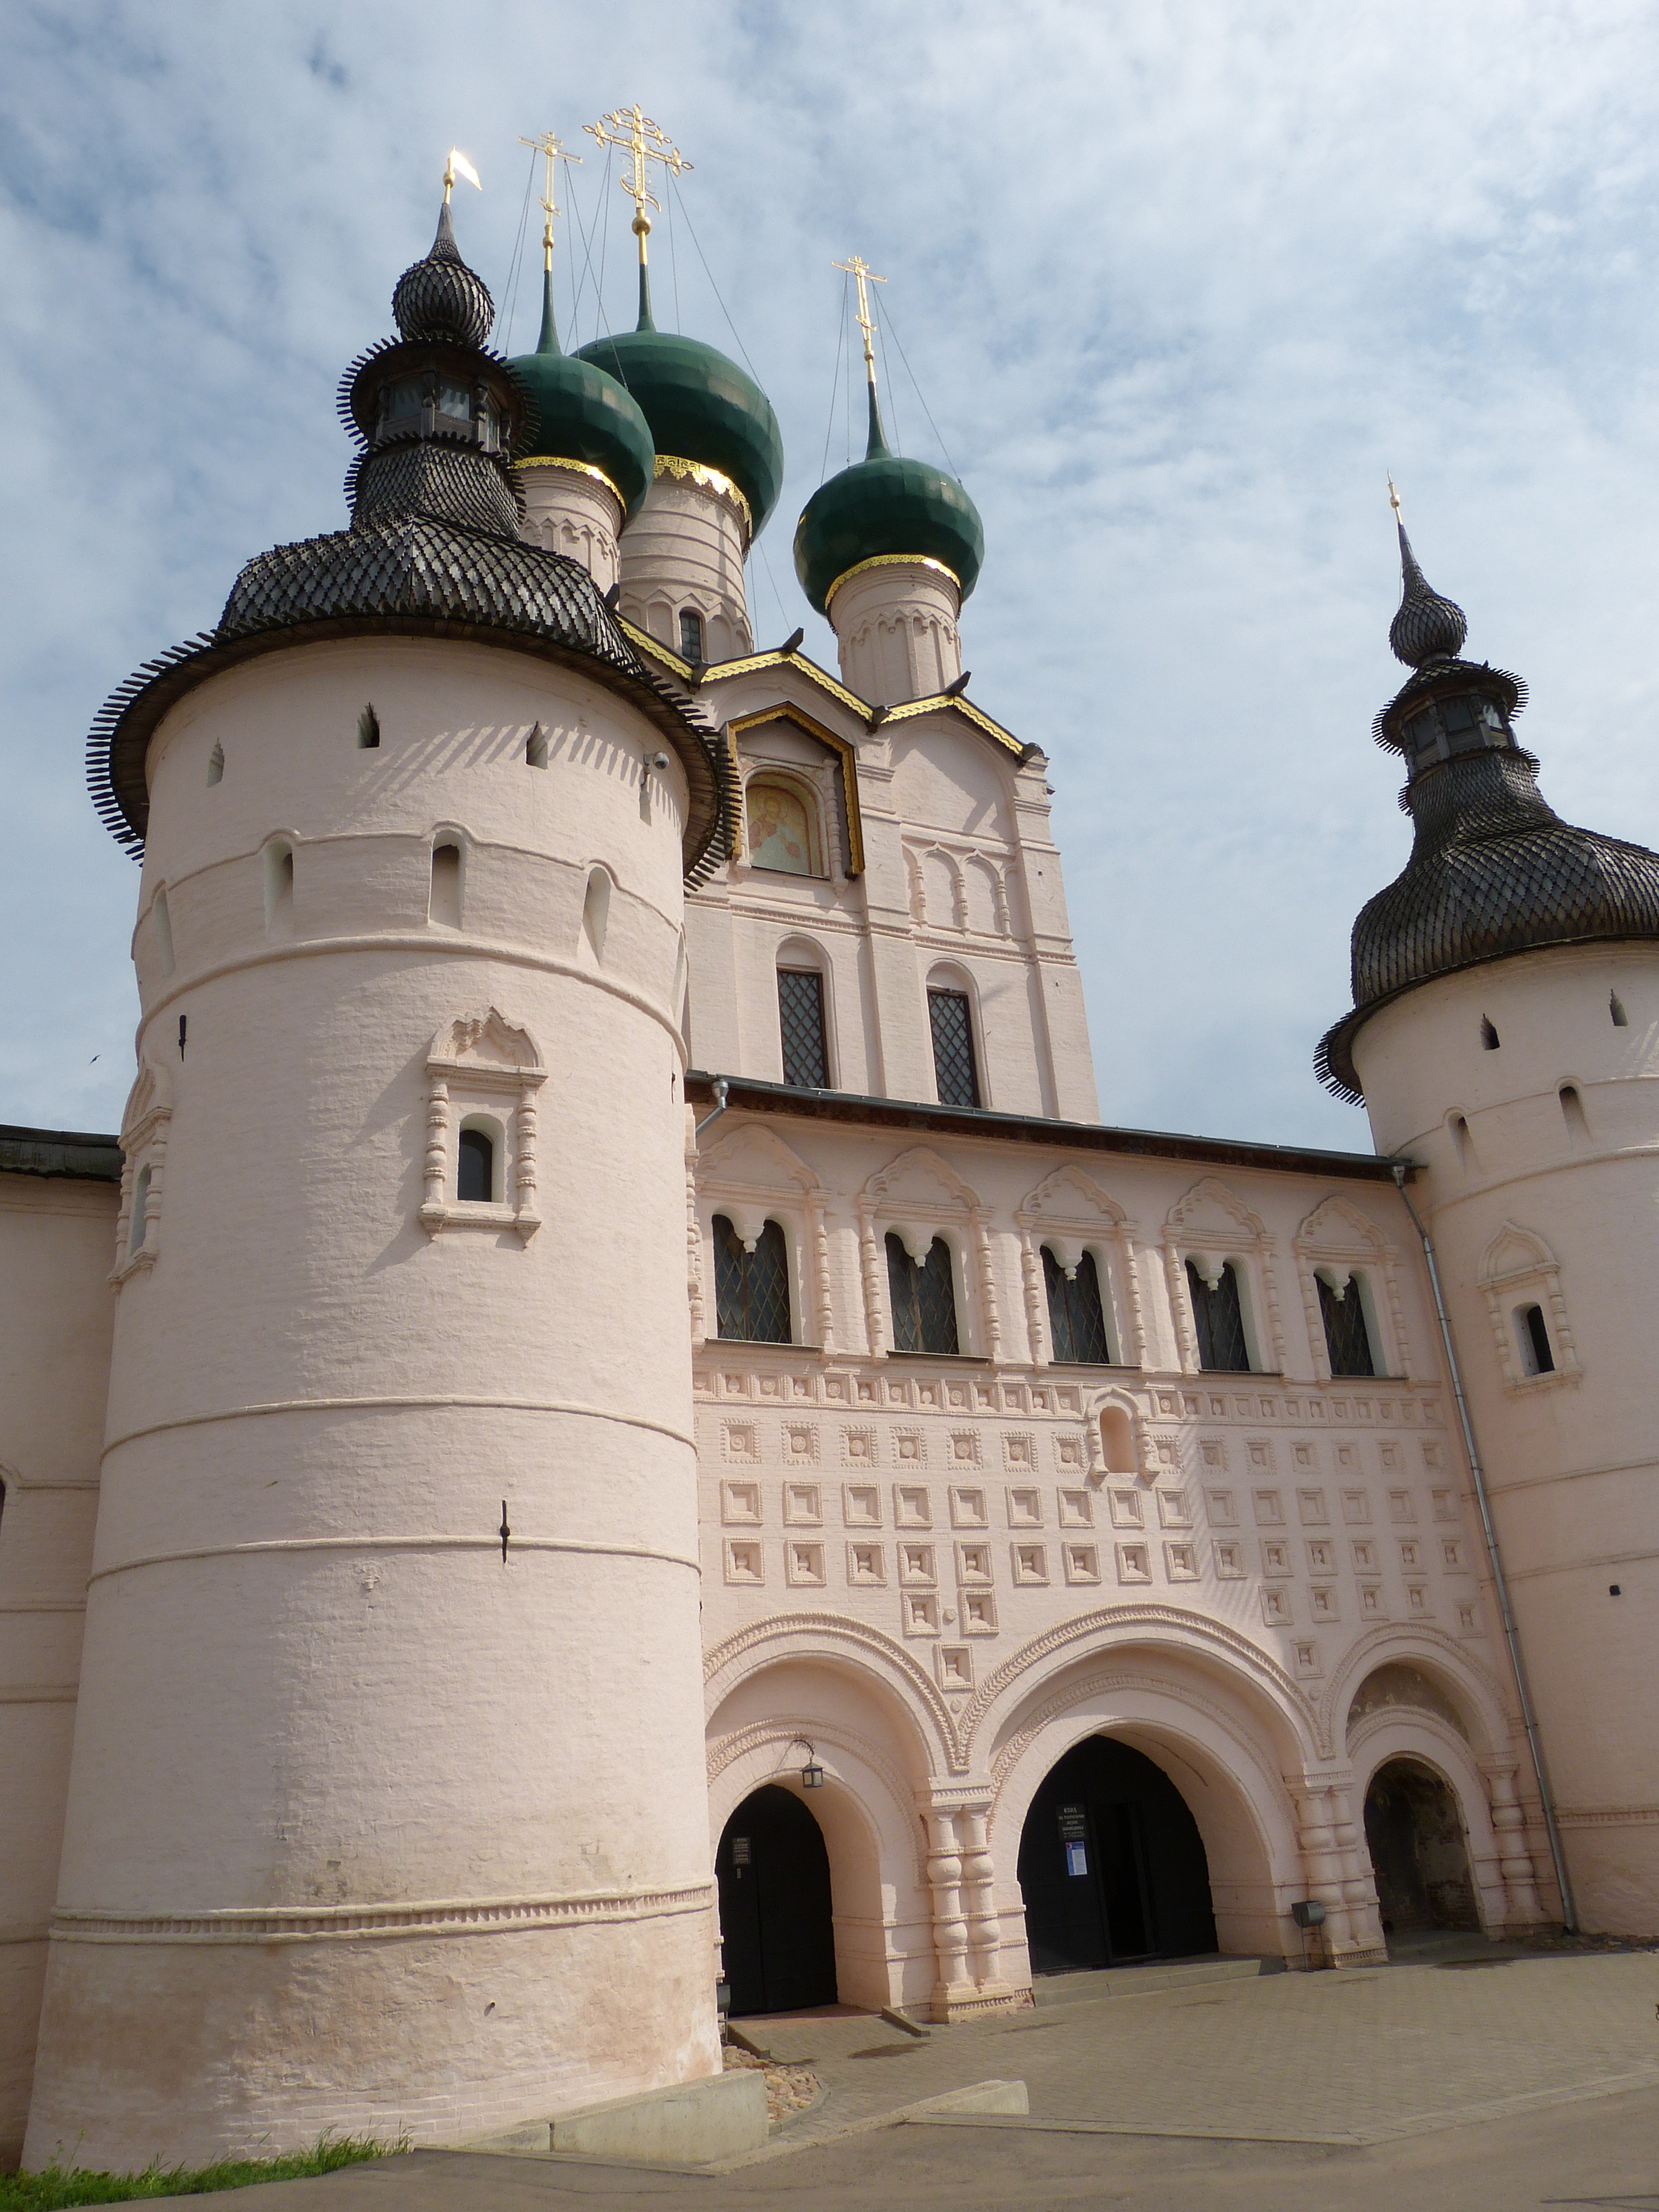
building, chateau, bell, tower, religion, castle, church, faith, monastery, orthodox, dome, russia, historically, rostov, russian orthodox church, historic site, ancient history, golden ring, spanish missions in california